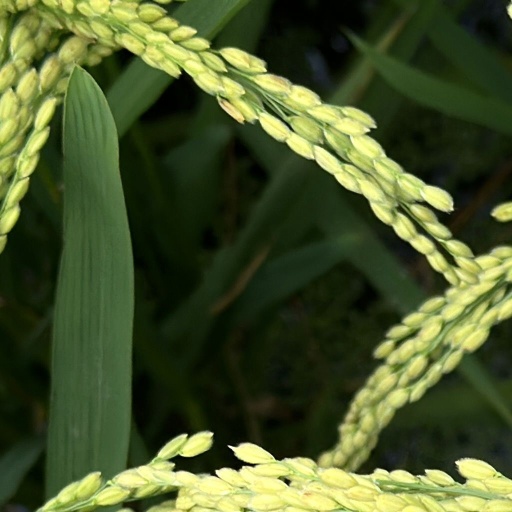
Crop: rice